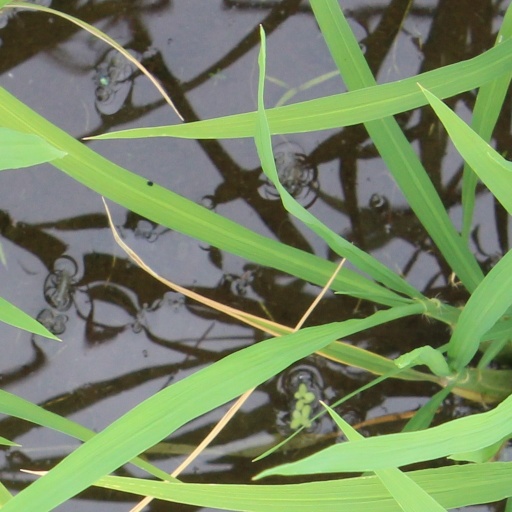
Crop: rice